Chief Justice of Munster

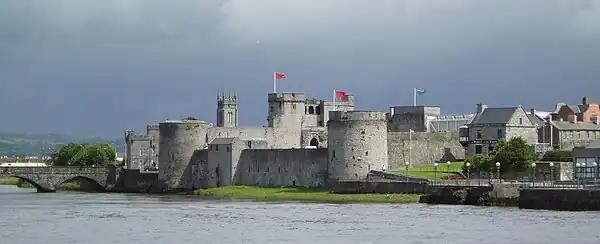
King John's Castle, seat of the Court of the Lord President of Munster

The office of Chief Justice of Munster was an onerous one, and it was generally considered inadvisable to combine it with any other senior judicial position. William Saxey aroused much indignation in 1599 when he refused to resign as Chief Justice on being appointed a justice of the Court of King's Bench (Ireland), which was considered the more improper since he never sat in the latter Court, and increasingly neglected his duties in Munster as well. On the other hand, it was understood that the office holder could expect to be promoted in due course to one of the courts of common law or even become its chief justice, as James Dowdall, Sir Nicholas Walsh and Lord Sarsfield did.